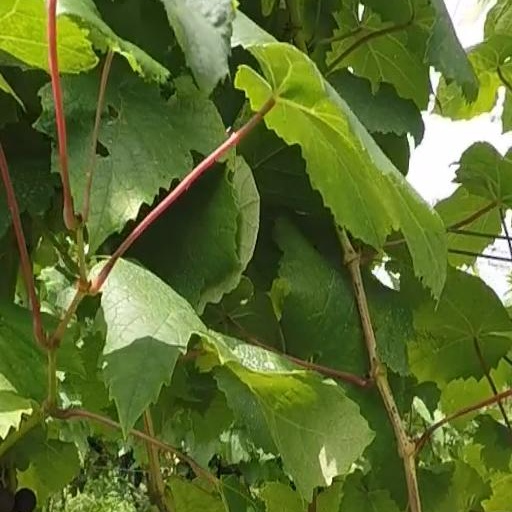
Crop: grape